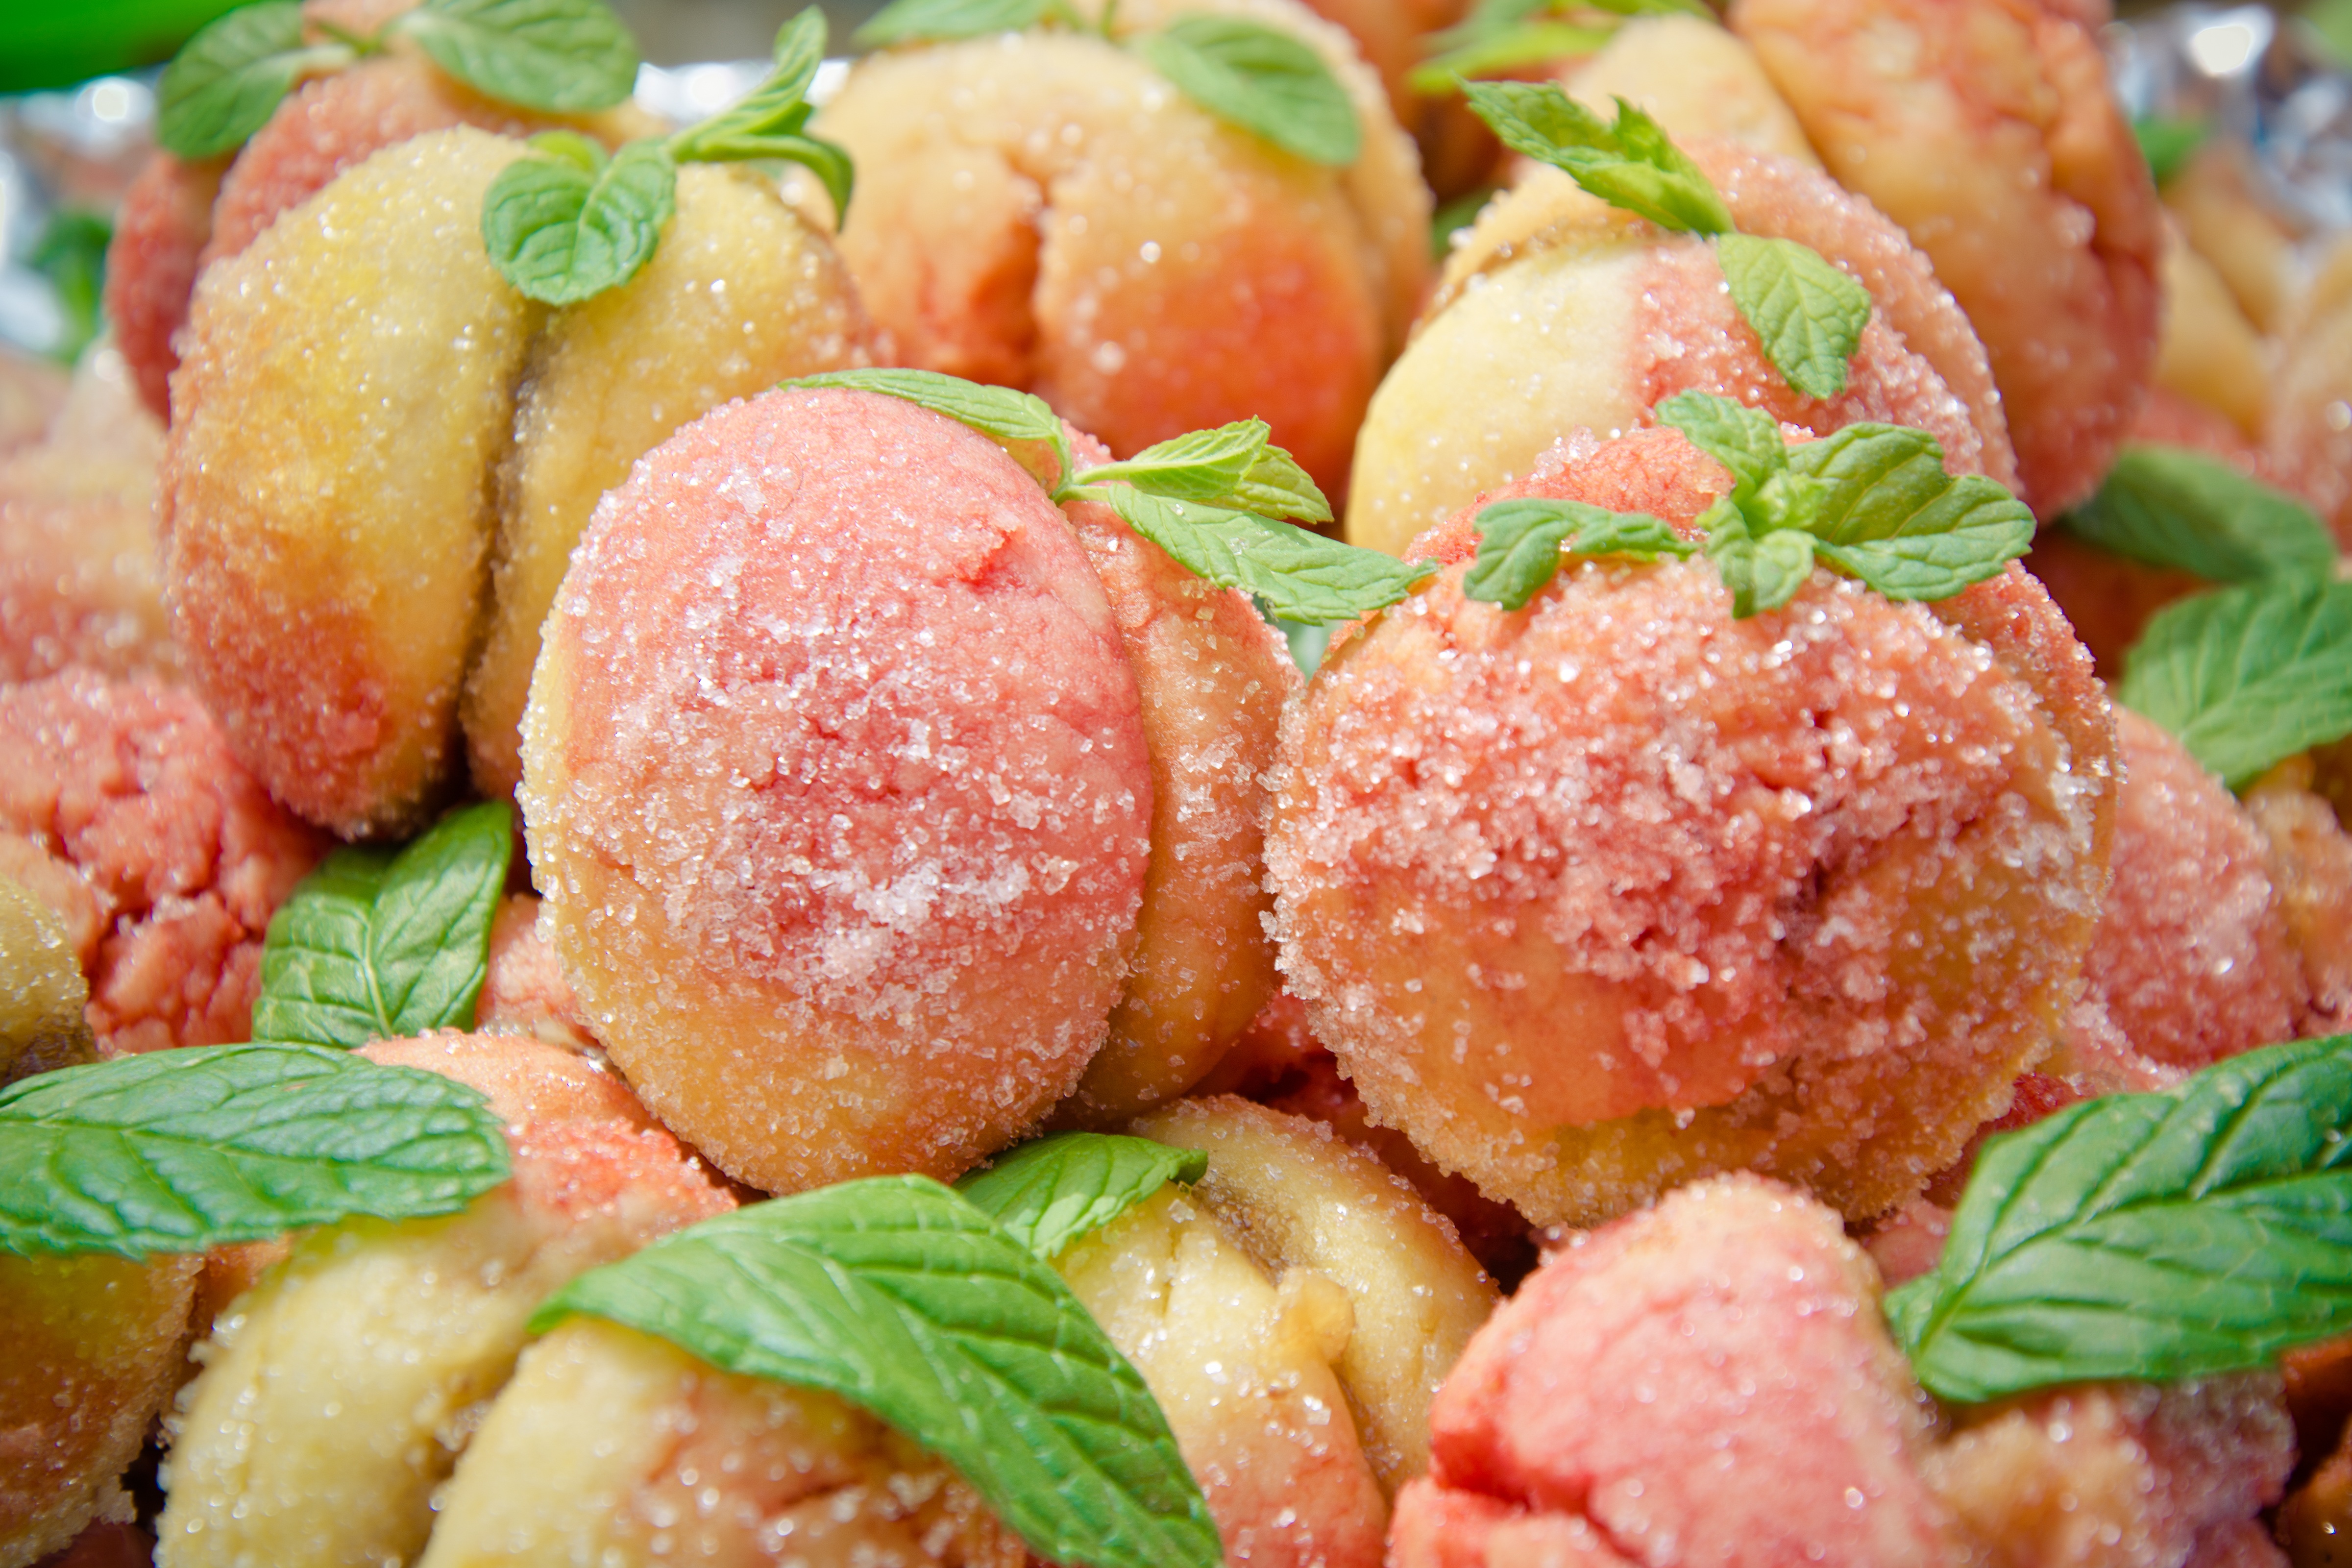
leather, fruit, sweet, decoration, dish, food, salad, produce, dessert, eat, meat, cuisine, delicious, pastry, mint, ornament, sweet dish, sugar, peach, candy, sweetness, confectionery, delicacy, nibble, chocolates, hand made sweets, marzipan, flowering plant, self made, sweet food, mint leaves, sugared, marzipan peach, marzipan figurines, marzipan pralines, sugar bakery